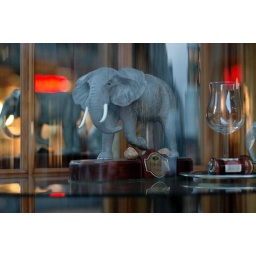
This is a showcase in the entrance of the famous coffeehouse Riquet in Leipzig / Saxony. The elephant is the heraldic animal of the enterprise.